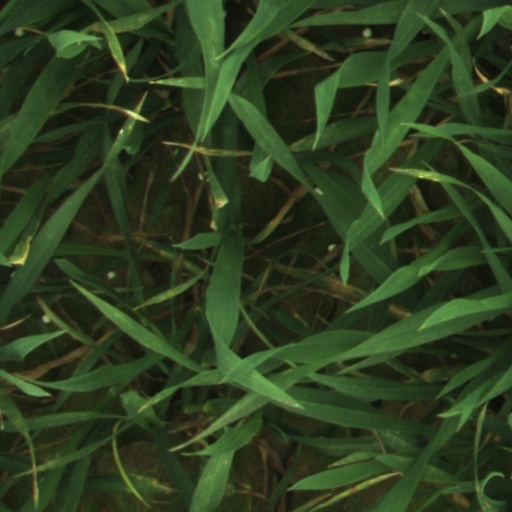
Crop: wheat